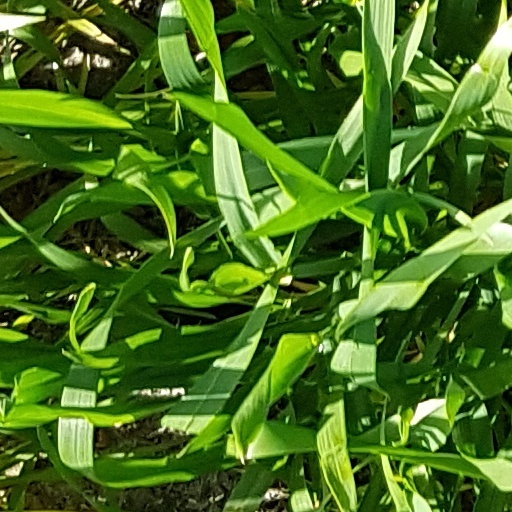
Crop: wheat